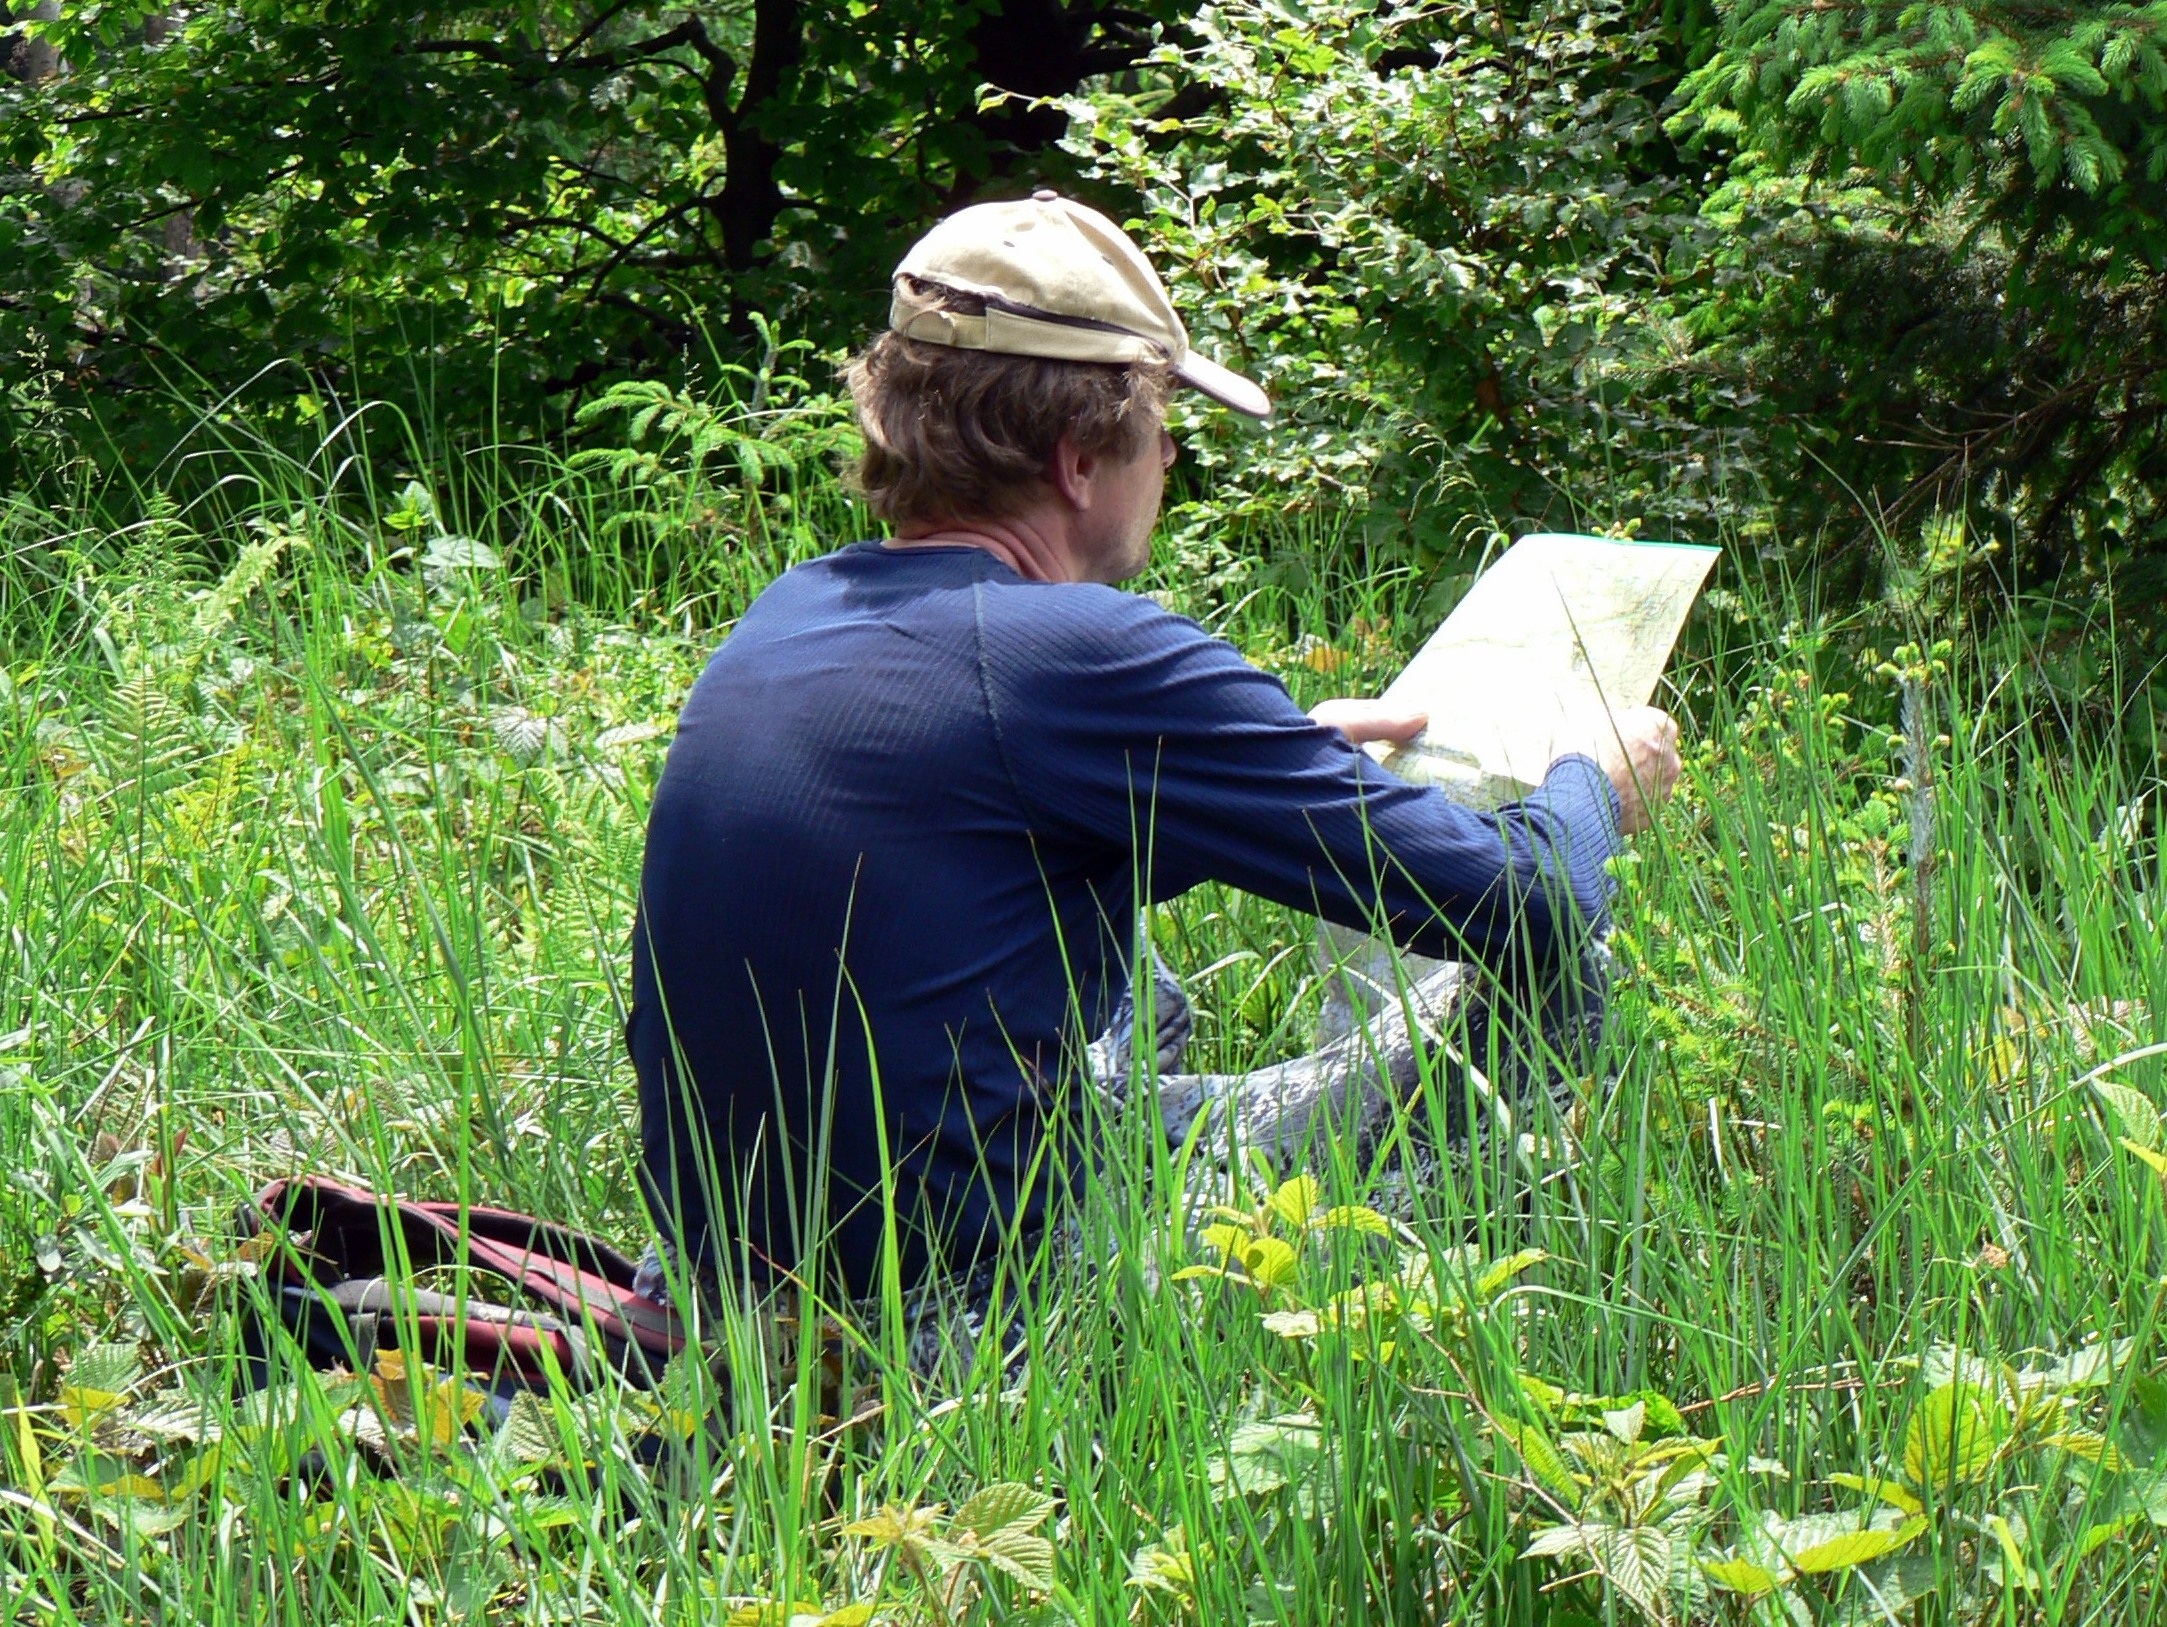
man, tree, nature, forest, grass, wilderness, meadow, flower, reading, wildlife, green, jungle, rest, garden, orientation, habitat, a map, natural environment